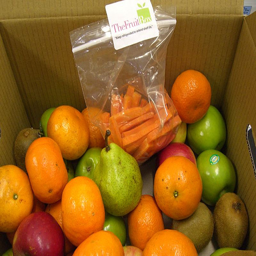
The box has apples, oranges, pears, mangos, and a bag of carrot sticks.
A box of produce, including apples, pears, kiwi, carrots and clementines
A variety of fruit - including oranges, apples, pears, and Kiwi fruit - sit in a cardboard box.
Some carrots inside a box full of fruit
The box is full or fruit and carrot sticks.